Fourbi

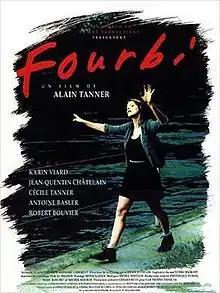
Film poster

Fourbi is a 1996 French-Swiss drama film directed by Alain Tanner. It was screened in the Un Certain Regard section at the 1996 Cannes Film Festival.